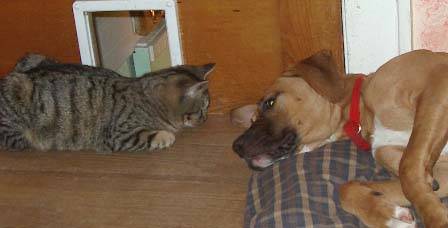
Label: cat